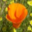
Label: poppy